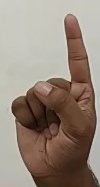
ASL sign: 1